Deset Church

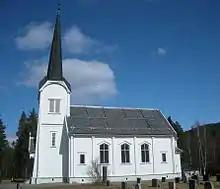
View of the church

Deset Church is a parish church of the Church of Norway in Åmot Municipality in Innlandet county, Norway. It is located in the village of Deset. It is the church for the Deset parish which is part of the Sør-Østerdal prosti (deanery) in the Diocese of Hamar. The white, wooden church was built in a long church design in 1867 using plans drawn up by the architect Johan Henrik Nebelong. The church seats about 140 people.